Joaquín Manglano y Cucaló de Montull

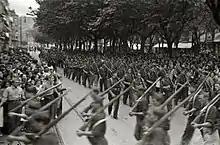
Falange unit on parade

In the second Republican campaign to the Cortes Cárcer stood as a Carlist candidate on a joint Valencian Right-wing list; elected, after the 13-year-break he resumed the parliamentary career. In the diet he joined commissión de guerra and indeed remained very active on military-related issues: proposed his own draft on NCOs organization, discussed officer retirement rules, navy armament, operations of the carabineros and above all, demanding larger share of the budget for the army. One of the most active Carlist deputies, Manglano addressed also a number of other questions, ranging from public space to schooling and prison services, with rice and orange production dedicated due attention as well.